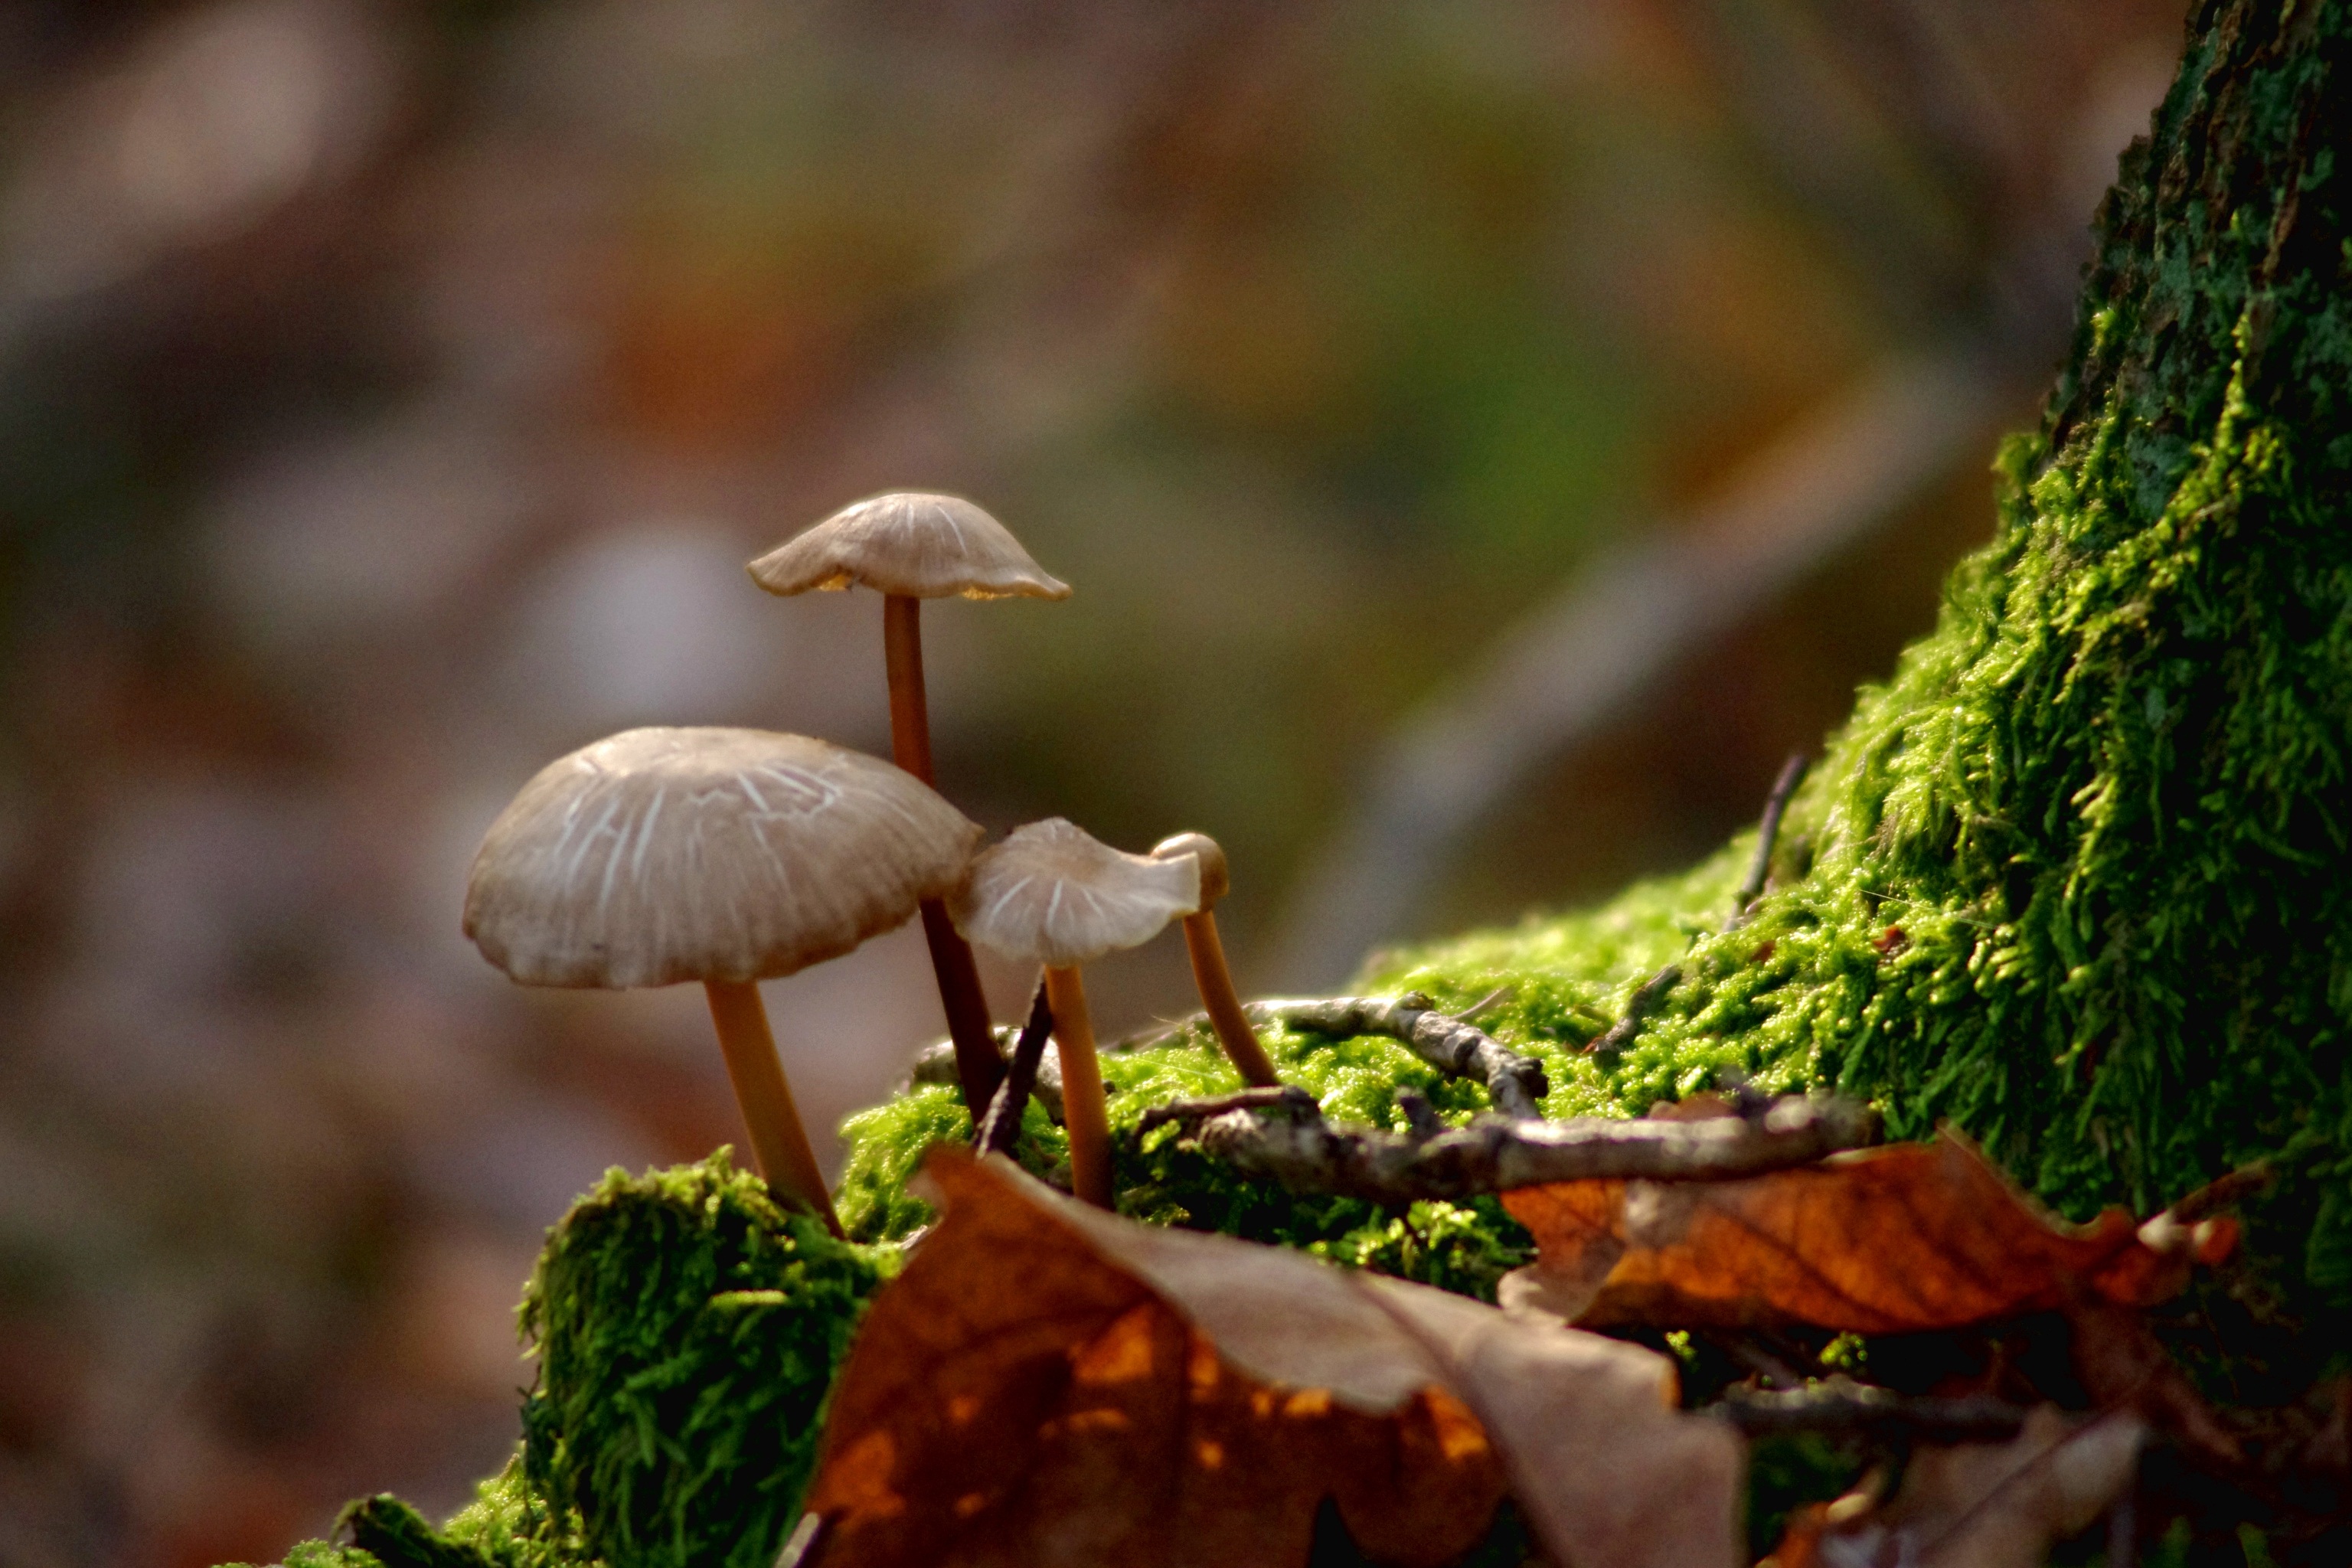
nature, forest, bird, leaf, wildlife, autumn, flora, fauna, mushrooms, woodland, autumn gold, autumn weather